Aquaculture in South Korea

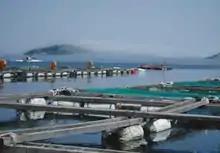
Cage farms for finfish production near the coast

Most aquaculture in South Korea consists of seaweed farming. In 2005, 55% of aquaculture production in South Korea consisted of seaweed. By 2017, that had increased to 76% of all aquaculture production, totaling 1,761,526 tonnes. Seaweed culture is mainly